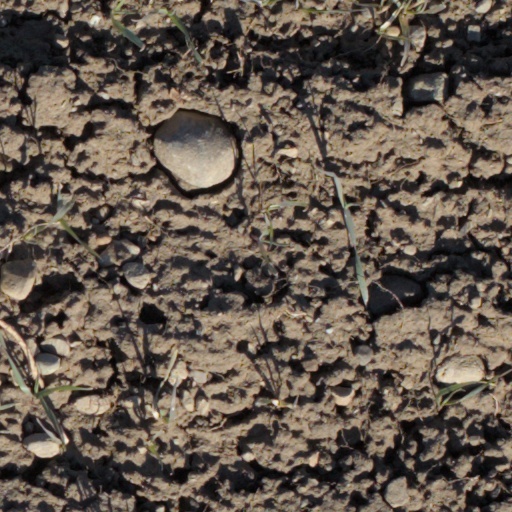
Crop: wheat